Kosovo

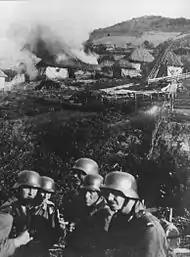
German soldiers set fire to a Serbian village near Mitrovica, circa 1941

In the spring of 1912, Albanians under the lead of Hasan Prishtina revolted against the Ottoman Empire. The rebels were joined by a wave of Albanians in the Ottoman army ranks, who deserted the army, refusing to fight their own kin. The rebels defeated the Ottomans and the latter were forced to accept all fourteen demands of the rebels, which foresaw an effective autonomy for the Albanians living in the Empire. However, this autonomy never materialised, and the revolt created serious weaknesses in the Ottoman ranks, luring Montenegro, Serbia, Bulgaria, and Greece into declaring war on the Ottoman Empire and starting the First Balkan War.